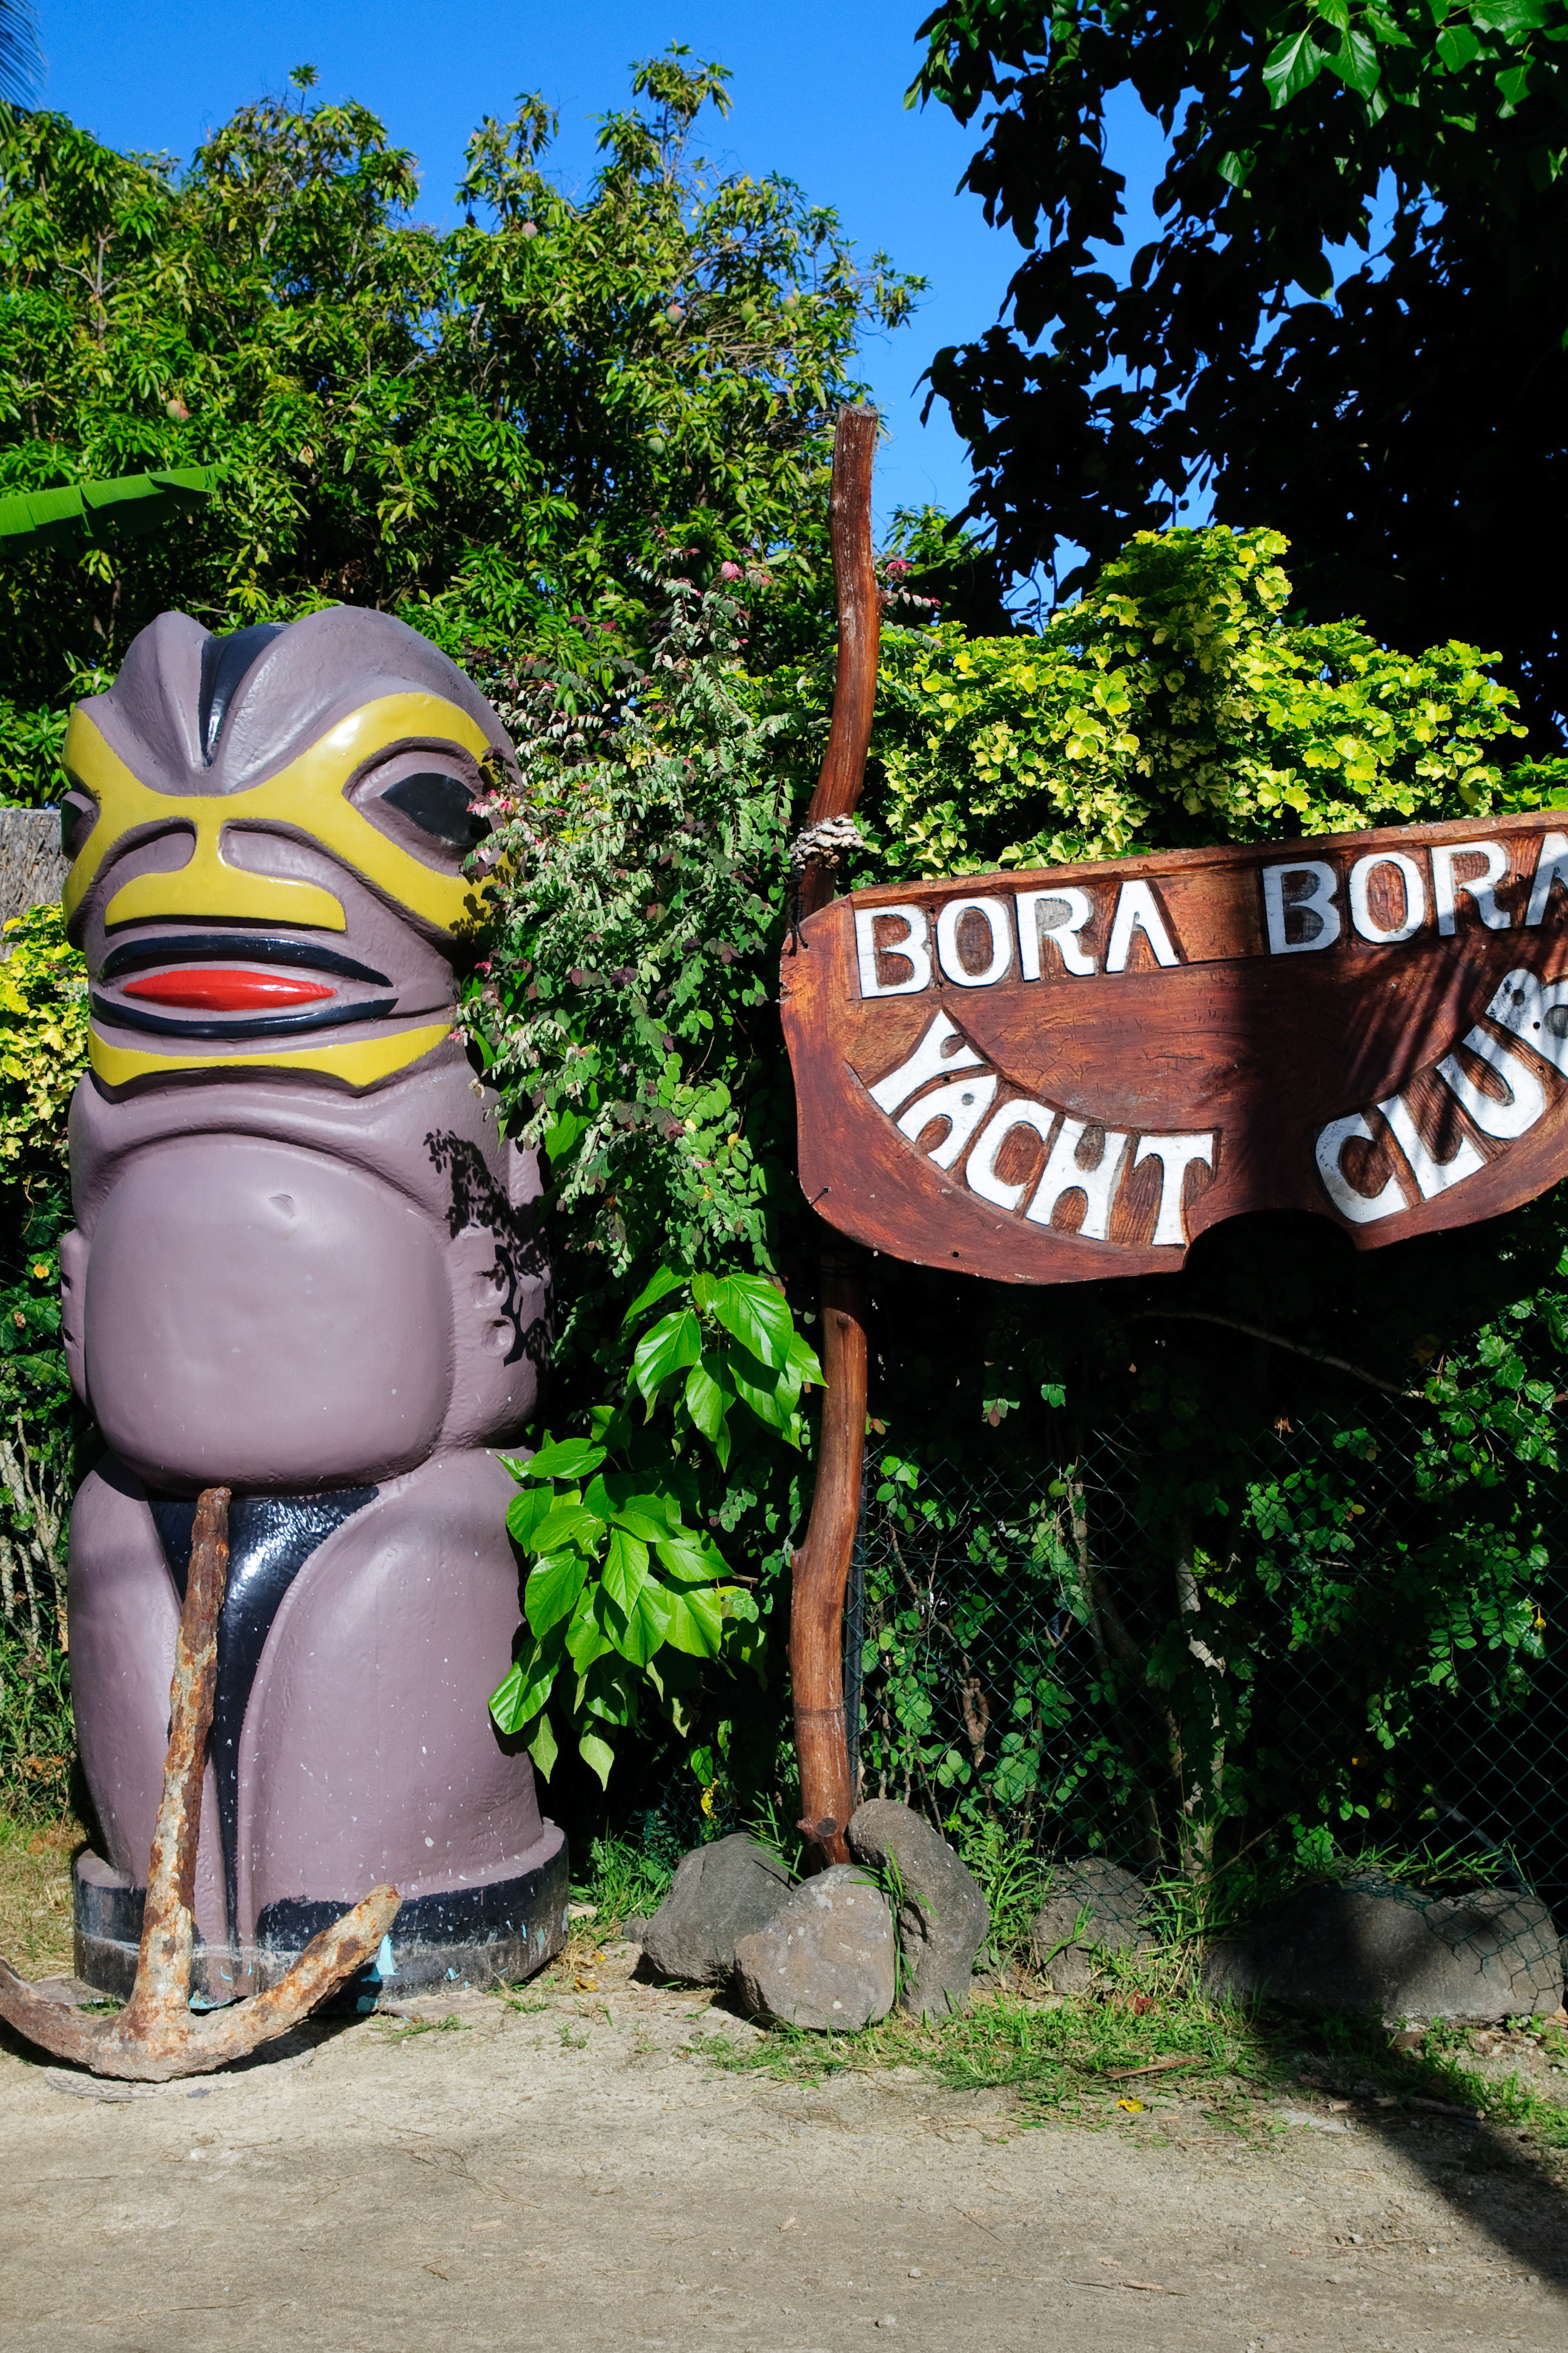
tree, vacation, jungle, park, nikon, sculpture, art, d300, polinesia